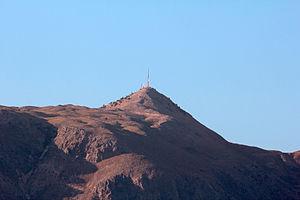
Le mont Pantokrator est le point culminant de l'île de Corfou, en Grèce. Il se situe au nord de cette île.